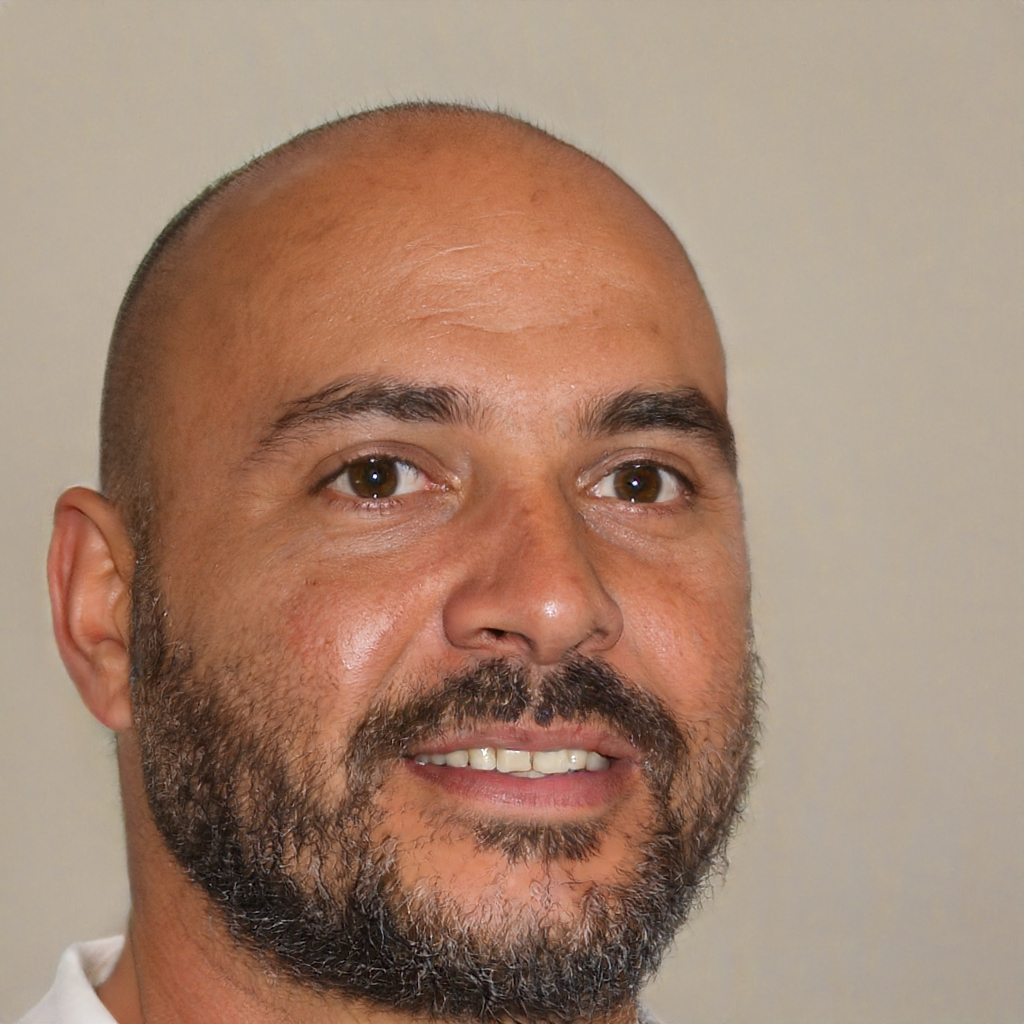
Gender: Male